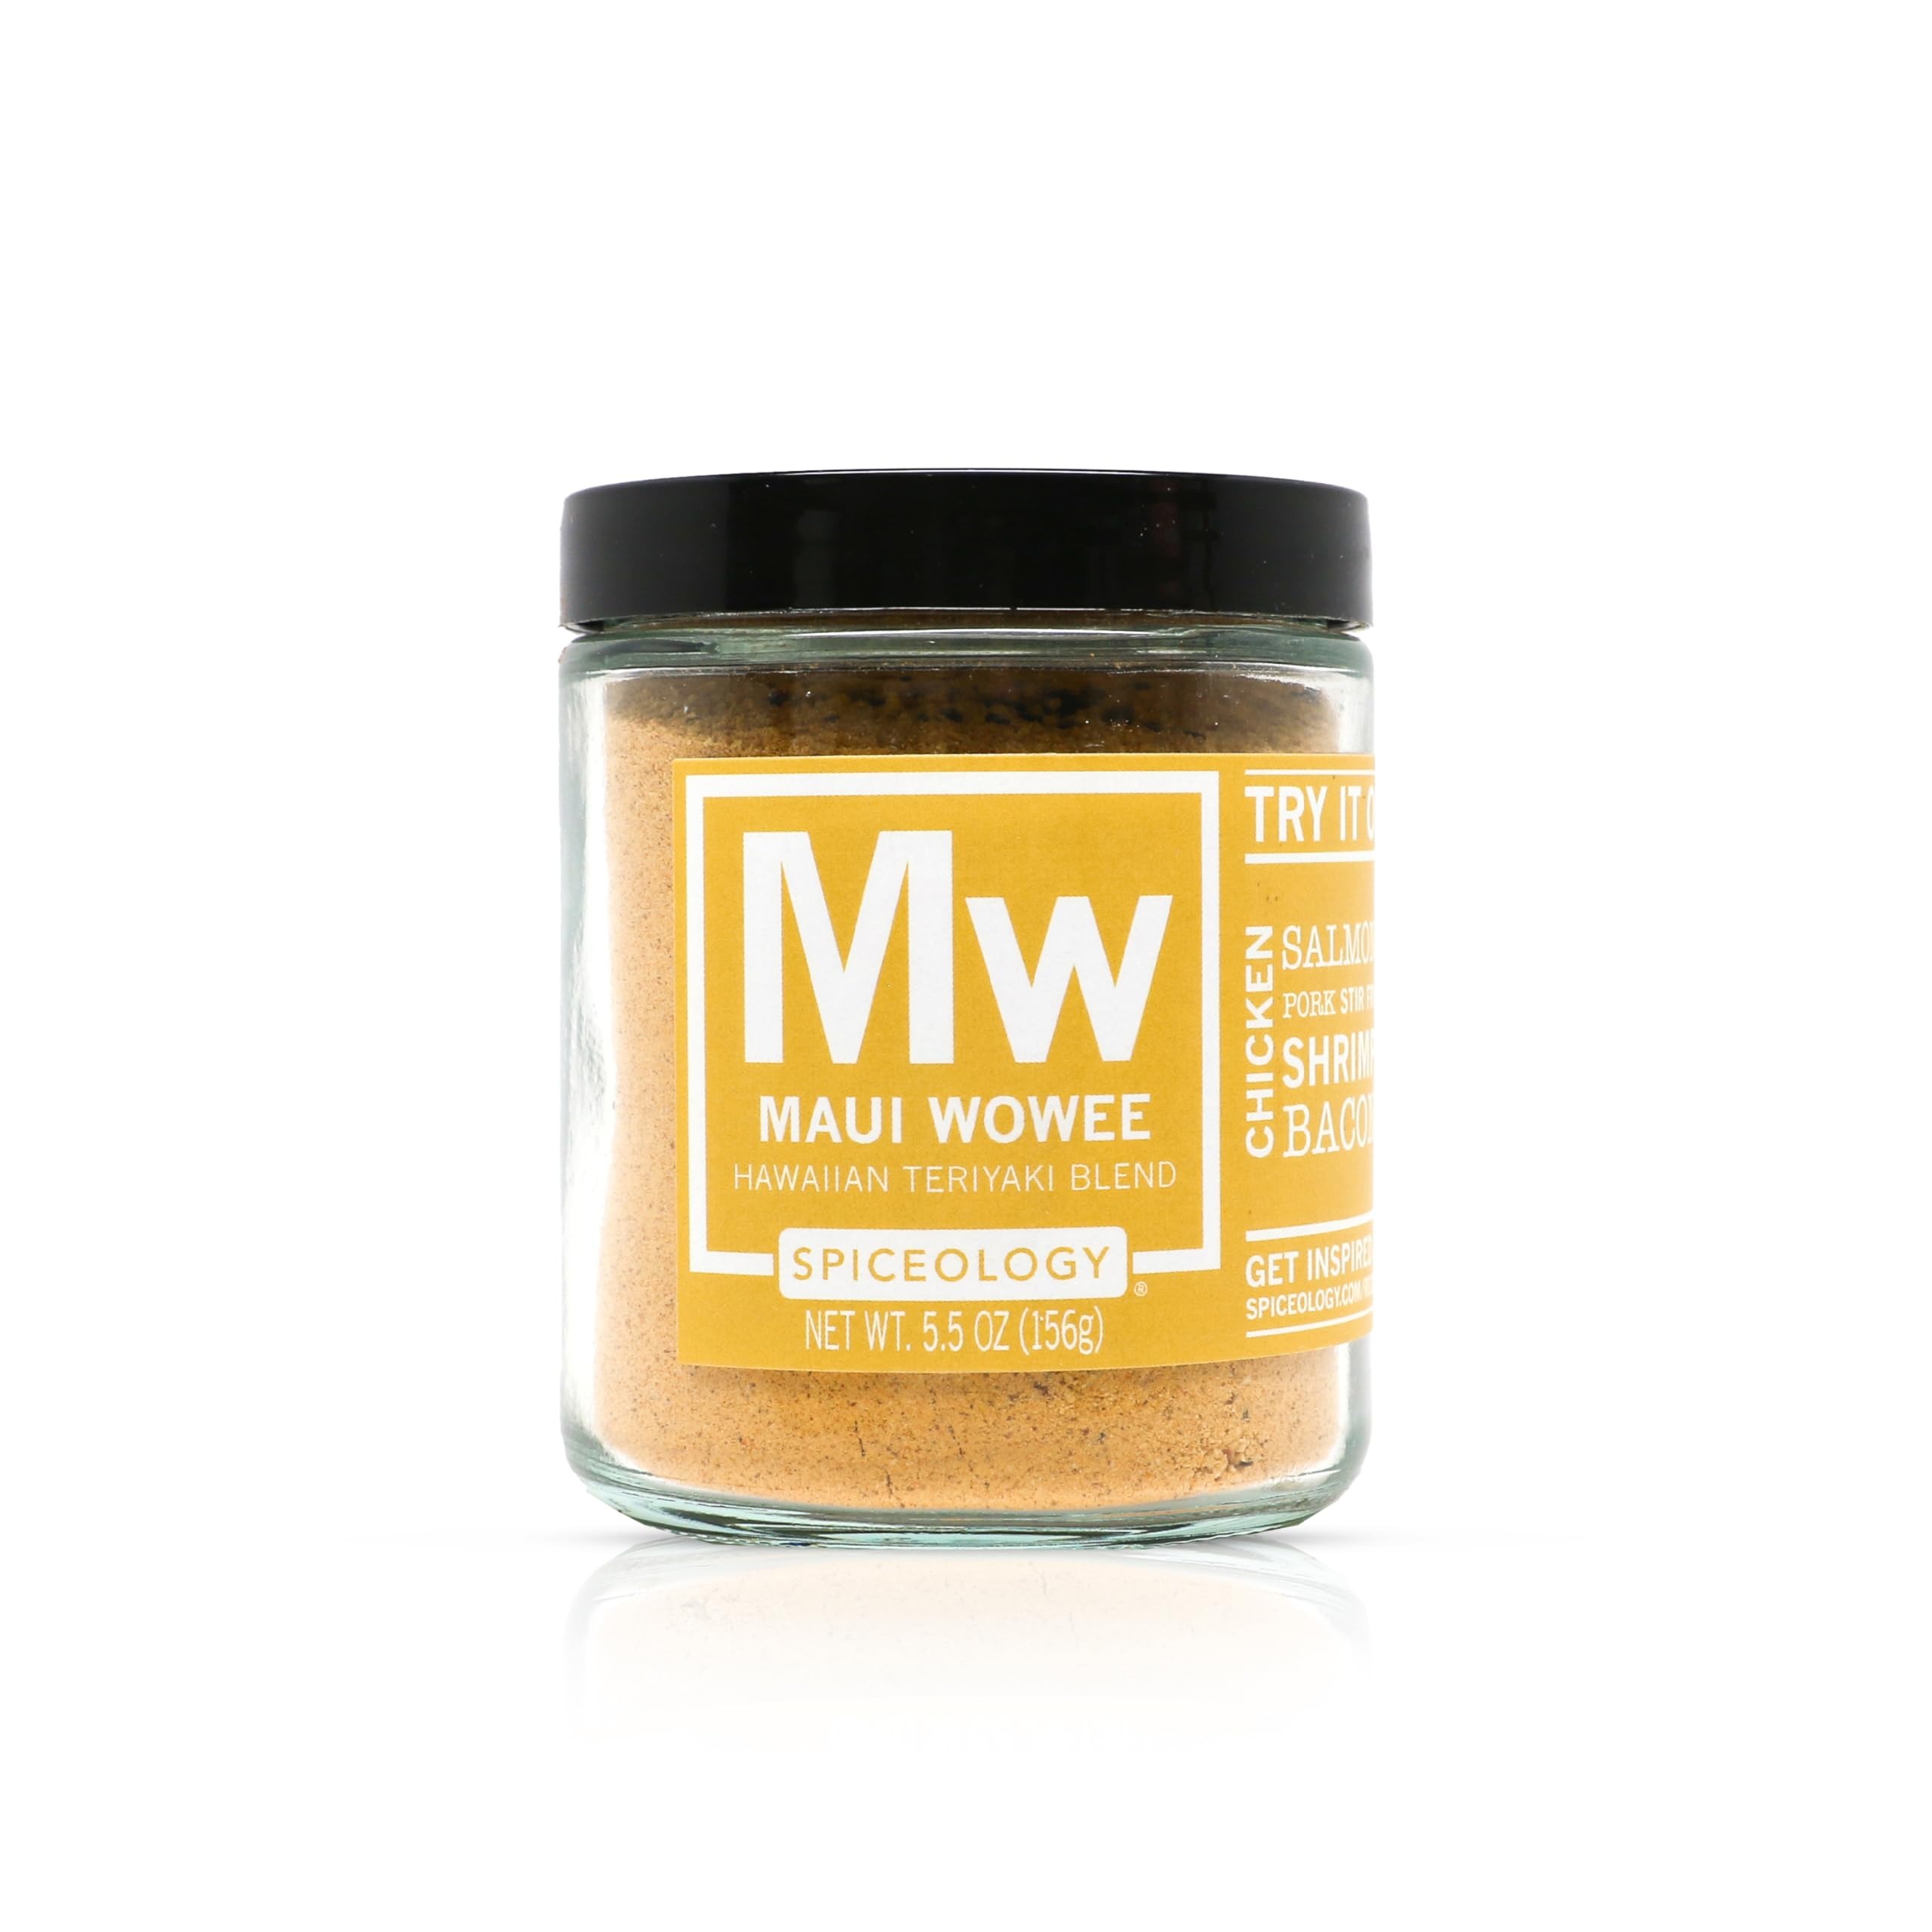
Item Name: Spiceology - Maui Wowee - Hawaiian Teriyaki Seasoning - Hawaiian BBQ Rub Spices and Seasonings - Add Flavor to Chicken, Ramen, Salmon, Pork, Tofu, Shrimp, Bacon, Steak - 5.5 oz
Bullet Point 1: Spiceology Maui Wowee (Mw) is a classic Spiceology blend that has been brought back!
Bullet Point 2: The blend is made with all the typical ingredients found in a Hawaiian BBQ.
Bullet Point 3: This spice blend is made real pineapple, brown sugar, tamari soy granules, black sesame seeds, Asian spices, and chile.
Bullet Point 4: No cooking technique is off limits with this spice. Grill, smoke, or even on your week night stir-frys! No limit to the possibilities with this blend experiment with poultry, pork, seafood, beef, and vegetables or simply sprinkle on steamed white rice.
Bullet Point 5: Packed fresh in the USA.
Value: 5.5
Unit: Ounce

Price: 21.95